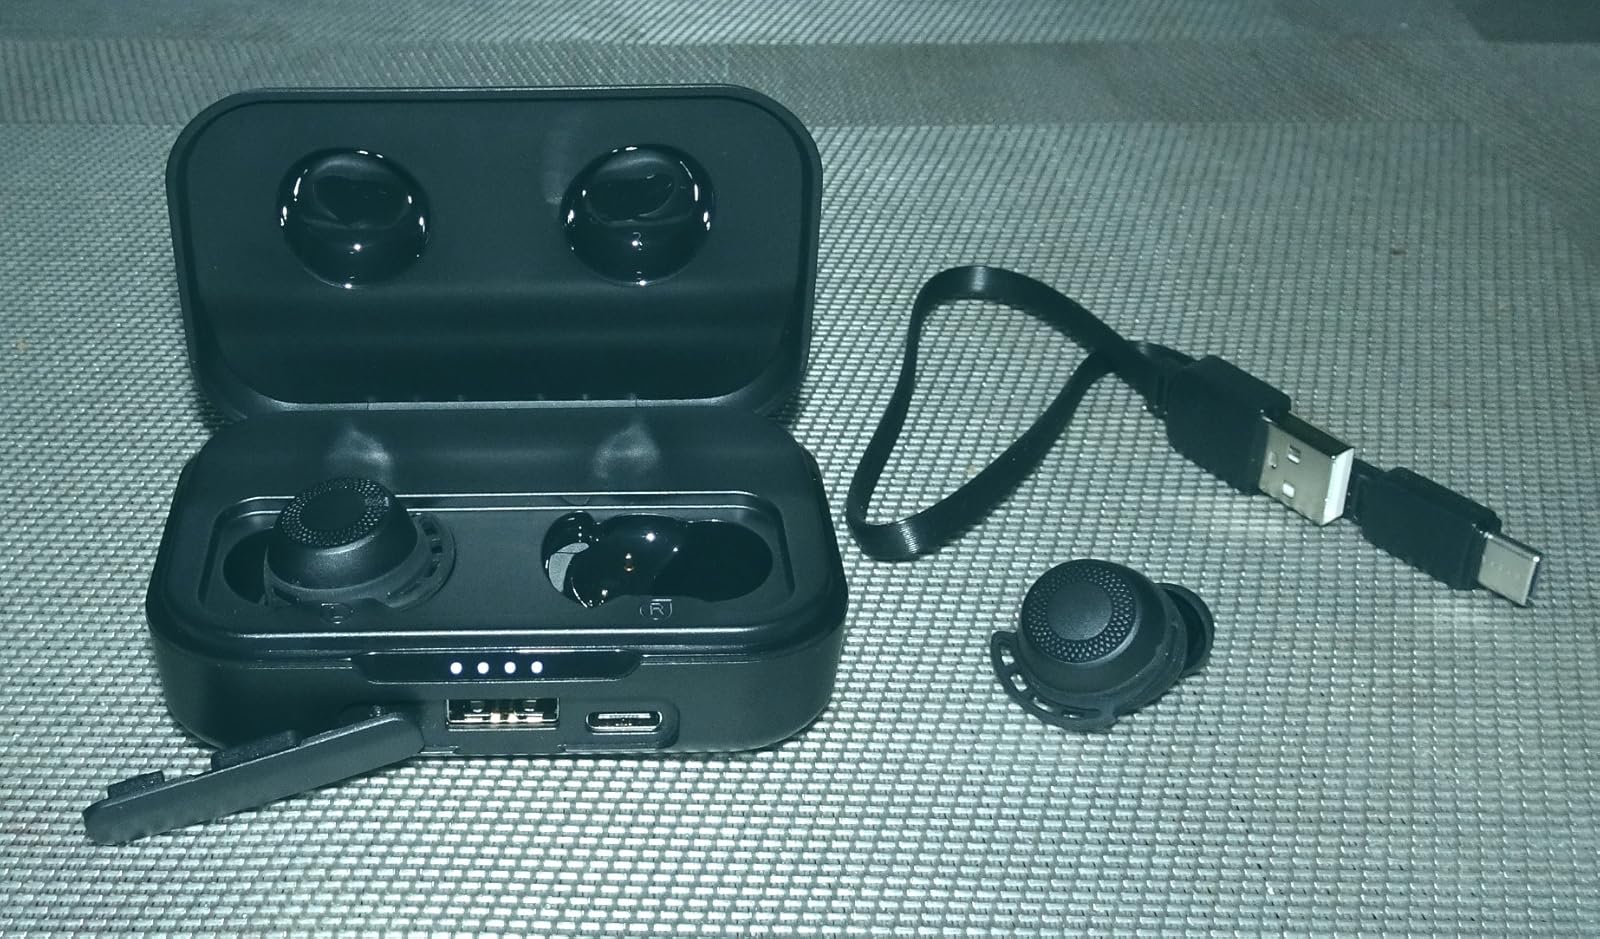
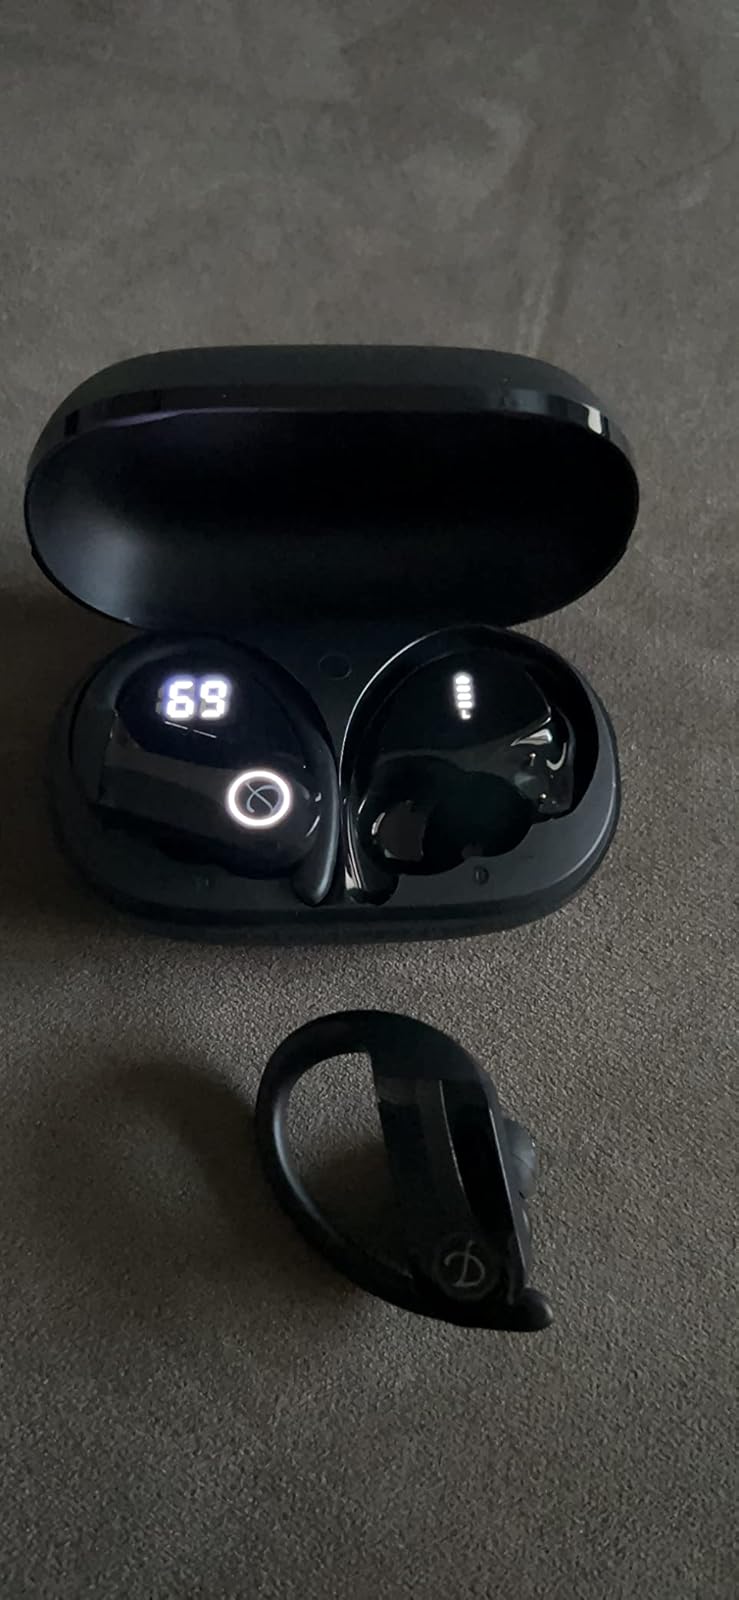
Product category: earbuds
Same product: no